Big Swole

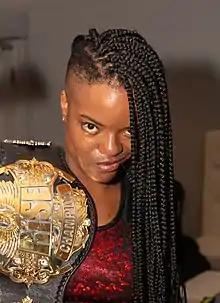
Swole in 2019

Aerial Hull, better known by the ring name Big Swole, is an American professional wrestler. She is best known for her tenure in All Elite Wrestling from 2019 to 2021.